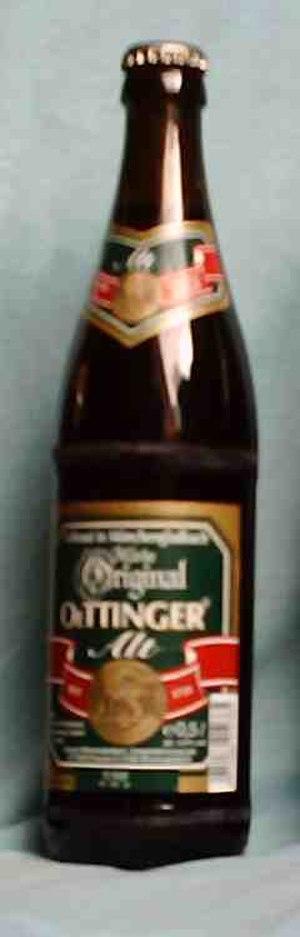
Oettinger Brauerei est une entreprise brassicole possédant cinq brasseries en Allemagne et employant 930 personnes : Oettingen, Gotha, Schwerin, Mönchengladbach et Brunswick.